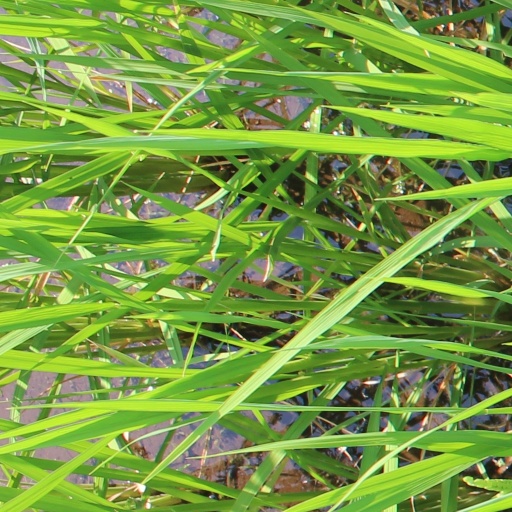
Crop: rice